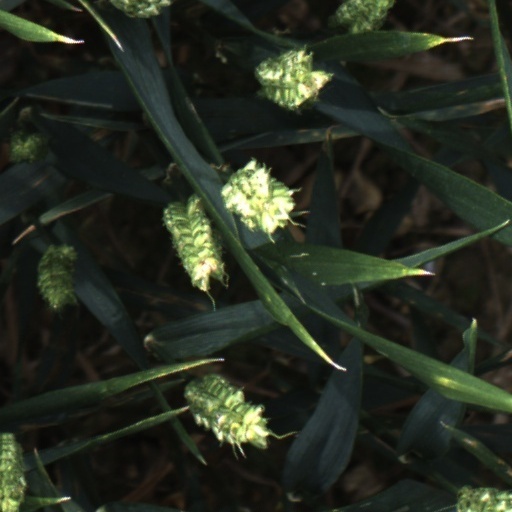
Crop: wheat